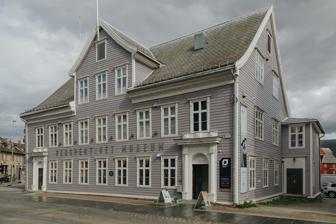
Building: Perspektivet Museum
Country: Norway
Year built: 1996
Building in Tromsø, Norway Perspektivet Museum Building of Perspektivet Museum in Storgata 95, Tromsø Established 1996 Location Tromsø, Norway Director Marianne A. Olsen Curator Marthe Tolnes Fjellestad Employees 14 Website https://perspektivet.no/ Kvitnesgården trading post Mortengården farmstead Straumen farm Perspektivet Museum is a foundation in Tromsø established in 1996, with the aim of imparting and developing knowledge as a basis for understanding connections in life, creating tolerance for cultural diversity, and contributing alternative perspectives on culture and society. The main collection of the museum is located in Tromsø in the building which was the home of the famous Norwegian author Sara Fabricius better known by her pseudonym Cora Sandel . When it was established, Troms Folkemuseum and the collections at Tromsø City Museum were included in the new foundation. In addition to the main building in the center of Tromsø, the museum owns two open-air facilities with a total of 24 antiquarian buildings that are part of the summer season's dissemination program. The scope and content of the collections, therefore, reflect the museum history of Tromsø and its surroundings from the 1950s onwards. The museum is part of the national museum network and participates in networks for minorities and cultural diversity and in networks for contemporary documentation and research. The two open-air facilities include Folkeparken (former Troms Folkemuseum) in Tromsøya Island and Straumen gård in Straumsbukta on Kvaløya island. Dissemination of photography within the documentary genre is an important field of activity at the museum, which forms part of an international collaboration. In 2017, the museum received 25 paintings painted by Cora Sandel as a testamentary gift from Sandel's son Erik Jönsson. Storgata 95 In 2004, the new museum was opened in Storgata 95, a house that from 1911 until 2001 functioned as a meeting place for workers ( Norwegian : Folkets Hus ). The house at Storgata 95 in Bergen Empire style was originally built in 1838 by Johan Friedrich Daniel Mack (1800–1875), a merchant and consul from Braunschweig , Germany. Its architecture is influenced by architecture in Bergen by its horizontal paneling, the half circle windows above the entrance door, a slightly bending roof, and the large roof dormer. Johan Friedrich Daniel Mack was a businessman, a large exporter, and a significant shipowner in Tromsø. One of his younger brothers was Georg Andreas Ludvig Mack (1805–1878), a father of Ludwig Marcus Mack (1842–1915), founder of the famous Mack Brewery in Tromsø. The second wife of Johan Friedrich Daniel Mack was Nanna Sabine Klerck, a daughter of a Norwegian merchant and Storting representative Wilhelm Henrik Klerck from Alta , one of the richest people in Finnmark. The house was owned by the Mack family until 1894 when it was bought by businessman and politician Johan Henrik Rye Holmboe (1863-1933), who was a wholesaler and barrel factory owner. Johan Rye Holmboe lived there with his wife Johanne Adolfa and five children from 1894 until 1900. Other residents of the house included superior court prosecutor Carl Skaar with his wife Betty and three children, Martine Clodius, and housekeeper Hansine Petrine Fredriksen. The Skaar family was succeeded by Jens Schow Fabricius and his family. They moved to Storgata 95 from Bankgata 13 after the turn of the century and their daughter Sara, later known as the writer Cora Sandel, lived here until 1906. Fabricius' family moved to Tromsø in 1893, but Sara Fabricius went to Kristiania in 1897 after finishing secondary school. But in 1902 Sara Fabricius after not receiving a scholarship as a painter had to move from Kristiania to Tromsø, where Jens Schow Fabricius worked as a naval officer. In 1906 after the death of her mother Sara Fabricius moved to Paris to train as a painter. In June 1911 the house was bought by Tromsø Cooperative Workers' Unions ( Norwegian : Tromsø Samvirkende Arbeiderforeninger ) and became the town's first "People's House". In 2001, the house was advertised for sale, but then Tromsø municipality stepped in as a tenant and established the Perspektivet Museum. Folkeparken The Folkeparken facility is located at the southern tip of Tromsøya island close to Telegrafbukta and consists of two yards. Troms Folkemuseum erected the first building in Folkeparken in 1963. Several enthusiasts inspired by open-air museums in the south of the country had been working on the site for 40 years prior to the opening. The buildings of the site come from Tromsø and the neighboring Balsfjord Municipality , Karlsøy Municipality , and Ibestad Municipality . They are divided into two yards, the trading post and the coastal farm. Located next to the shore, the Kvitnesgården building built in 1826 was originally the main building at the trading post Kvitnes on Vannøya in Nord-Troms. It was relocated in 1966. Located closer to the forest, the whole Mortengården farmstead includes seven log buildings with turf roofs. These seven buildings were relocated to this site from different farms of Troms after the Second World War to represent a typical coastal farm from the 19th century. The main Mortengården building was originally a two-room living room built in the second half of the 18th century from Straumshamna on Kvaløya. It has no external cladding except for the sea-facing facade painted yellow. Straumen gård There was an early settlement at Straumen farm ( Norwegian : Straumen gård ) as the place is well placed in relation to resources both in the sea and on land. The most important resource is the Rystraumen Strait, which provides good fishing including pollock. Most of the buildings on the site are from the 19th century. Along the shore, there are houses for people and catering, while barns, stables, and barns are located at the outer edge of the yard. Gallery Museum view from Bispegata Museum stairs Museum interiors, permanent exposition Museum interiors, temporary exposition References